QSL card

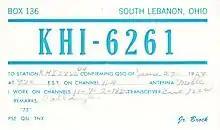
A CB radio QSL card

A simple card format might only include the user's callsign and/or "handle", home location, and note the date and time of a CB radio contact. More elaborate cards featured caricatures, cartoons, slogans and jokes, sometimes of a ribald nature. As the CB radio fad grew in the U.S. and Canada, a number of artists specializing in artwork for CB QSL cards emerged.